Religion in Curaçao

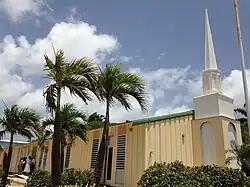
LDS Branch in Curaçao

Curaçao is mostly Catholic, with 72.8% of Curaçao's population being members of the Catholic church.